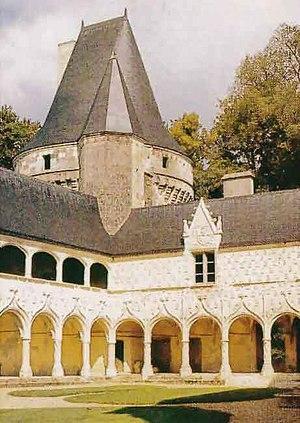
Galerie du château Renaissance à Argy, France.
Cet article recense les monuments historiques de l'Indre, en France.
Le château d'Argy est un château français Pré-Renaissance de Style Louis XII, situé en pleine Champagne berrichonne, sur le territoire de la commune d'Argy, dans le département de l'Indre, en région Centre-Val de Loire.